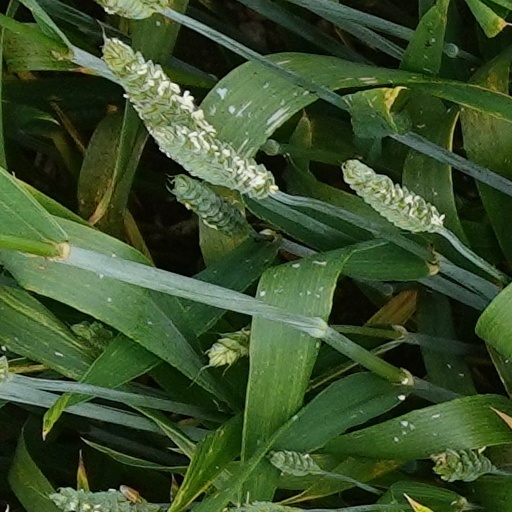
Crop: wheat